Oberried am Brienzersee railway station

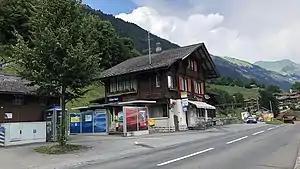
The station building in 2018

Oberried am Brienzersee railway station is a Swiss railway station in the village and municipality of Oberried am Brienzersee and the canton of Bern. Oberried is a stop on the Brünig line, owned by the Zentralbahn, that operates between Interlaken and Lucerne.